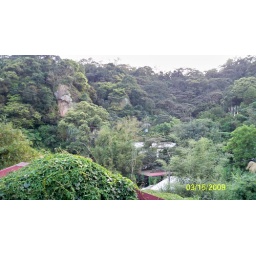
Chin-Yi's home in the mountain